Galleria Ataköy

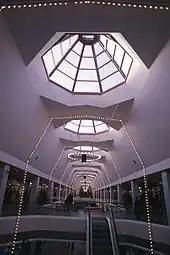
A view from the inside of Galleria Ataköy.

Galleria Ataköy reflected the changing face of Turkey in the late 1980s and became a symbol of modern life with the stores selling a wide range of goods, most of them imported, cafés and restaurants, which made going there a popular day out. At weekends in particular, people rushed to Galleria from all over the city. Due to its close distance to Ataköy Yacht Marina and Atatürk International Airport, Galleria was also very popular for tourists. For several years, Galleria was without any competitor, but it blazed a trail down as other shopping malls were opened in Istanbul.